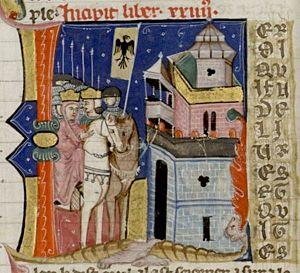
Gui de Lusignan devant Tyr